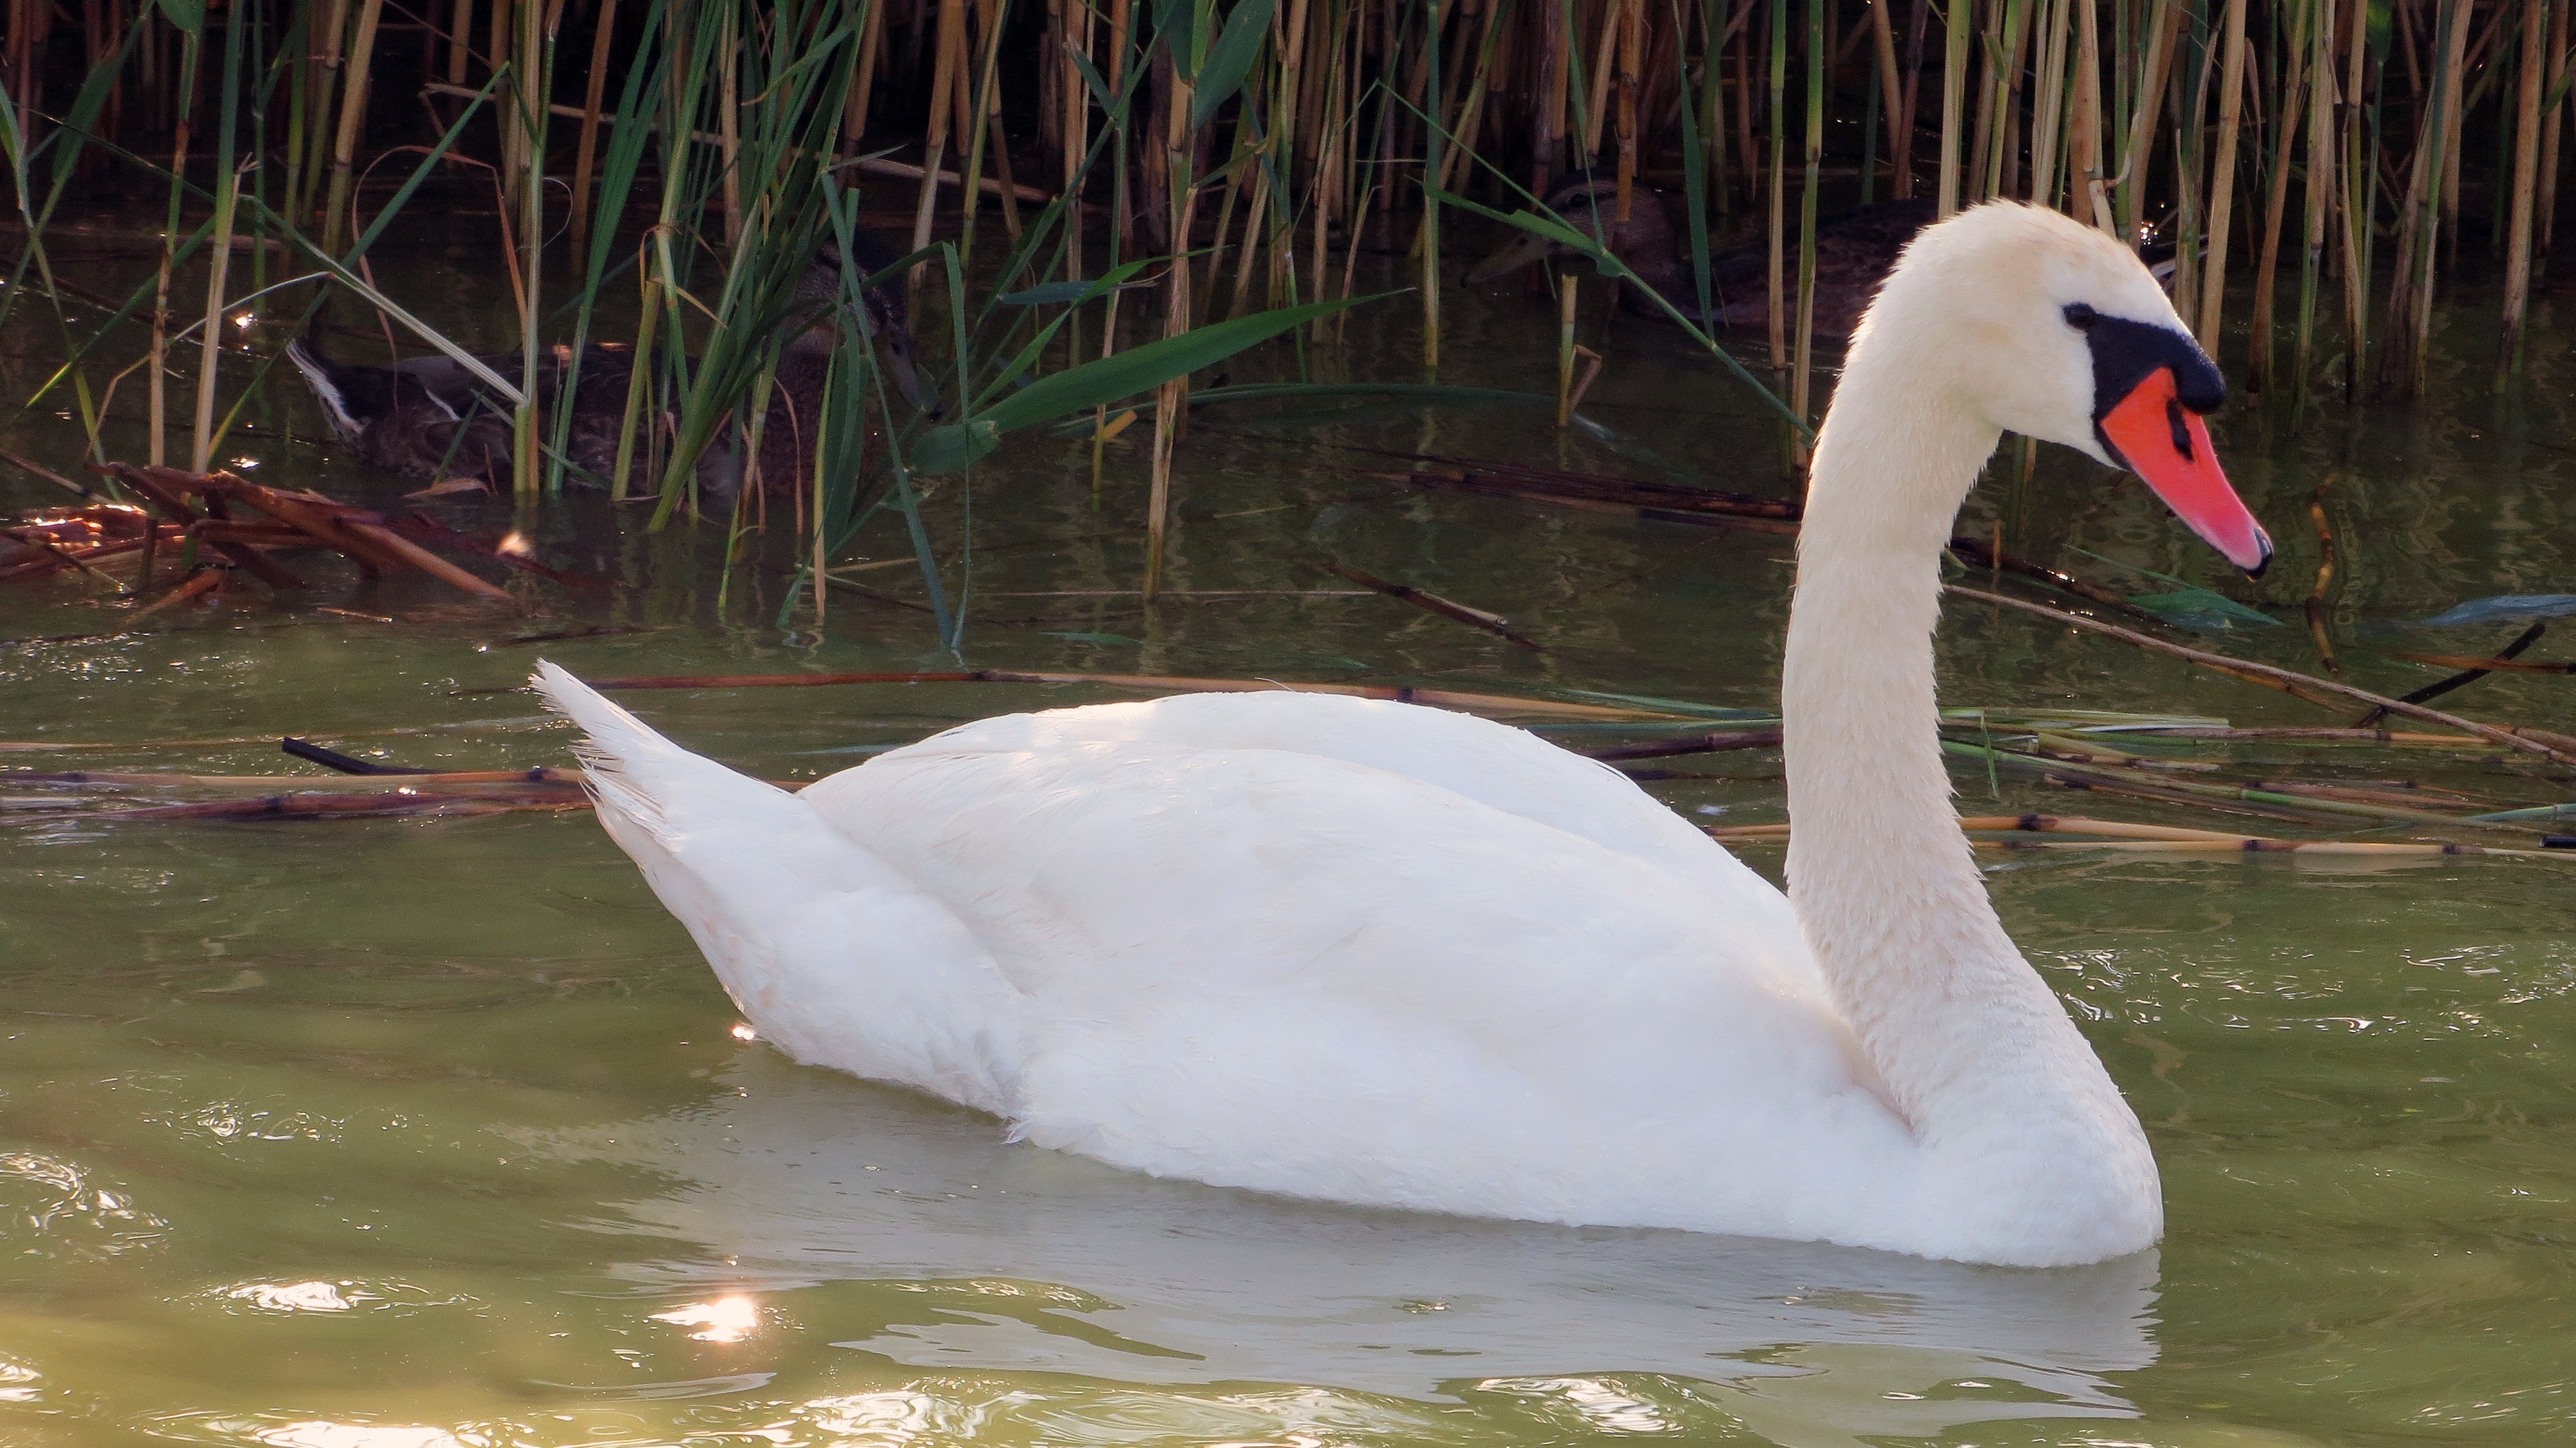
water, nature, bird, lake, reed, wildlife, beak, fauna, aesthetic, swan, bank, vertebrate, waterfowl, water bird, wildlife photography, ducks geese and swans